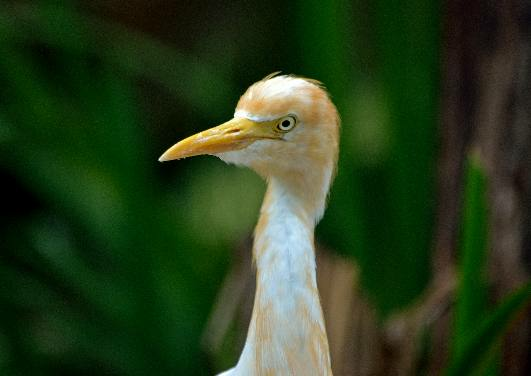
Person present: No